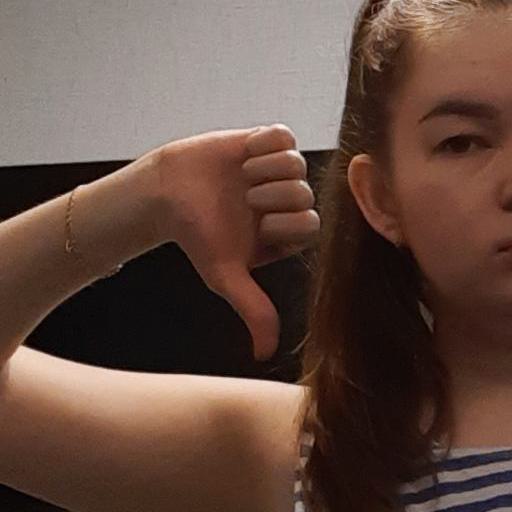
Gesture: dislike